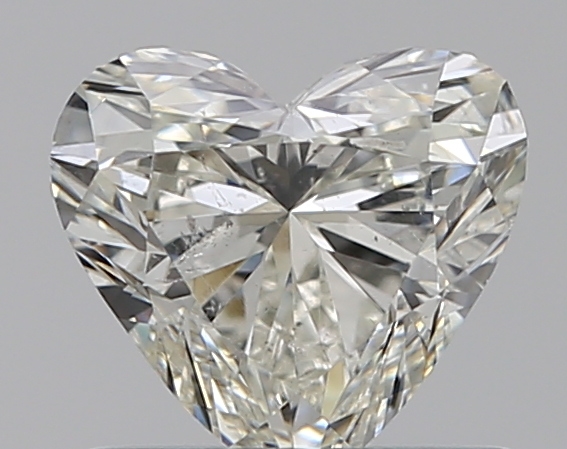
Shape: heart
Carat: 0.7
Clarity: SI2
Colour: J
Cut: VG
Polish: VG
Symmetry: GD
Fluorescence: N
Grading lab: GIA
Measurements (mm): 5.55 x 5.96 x 3.53